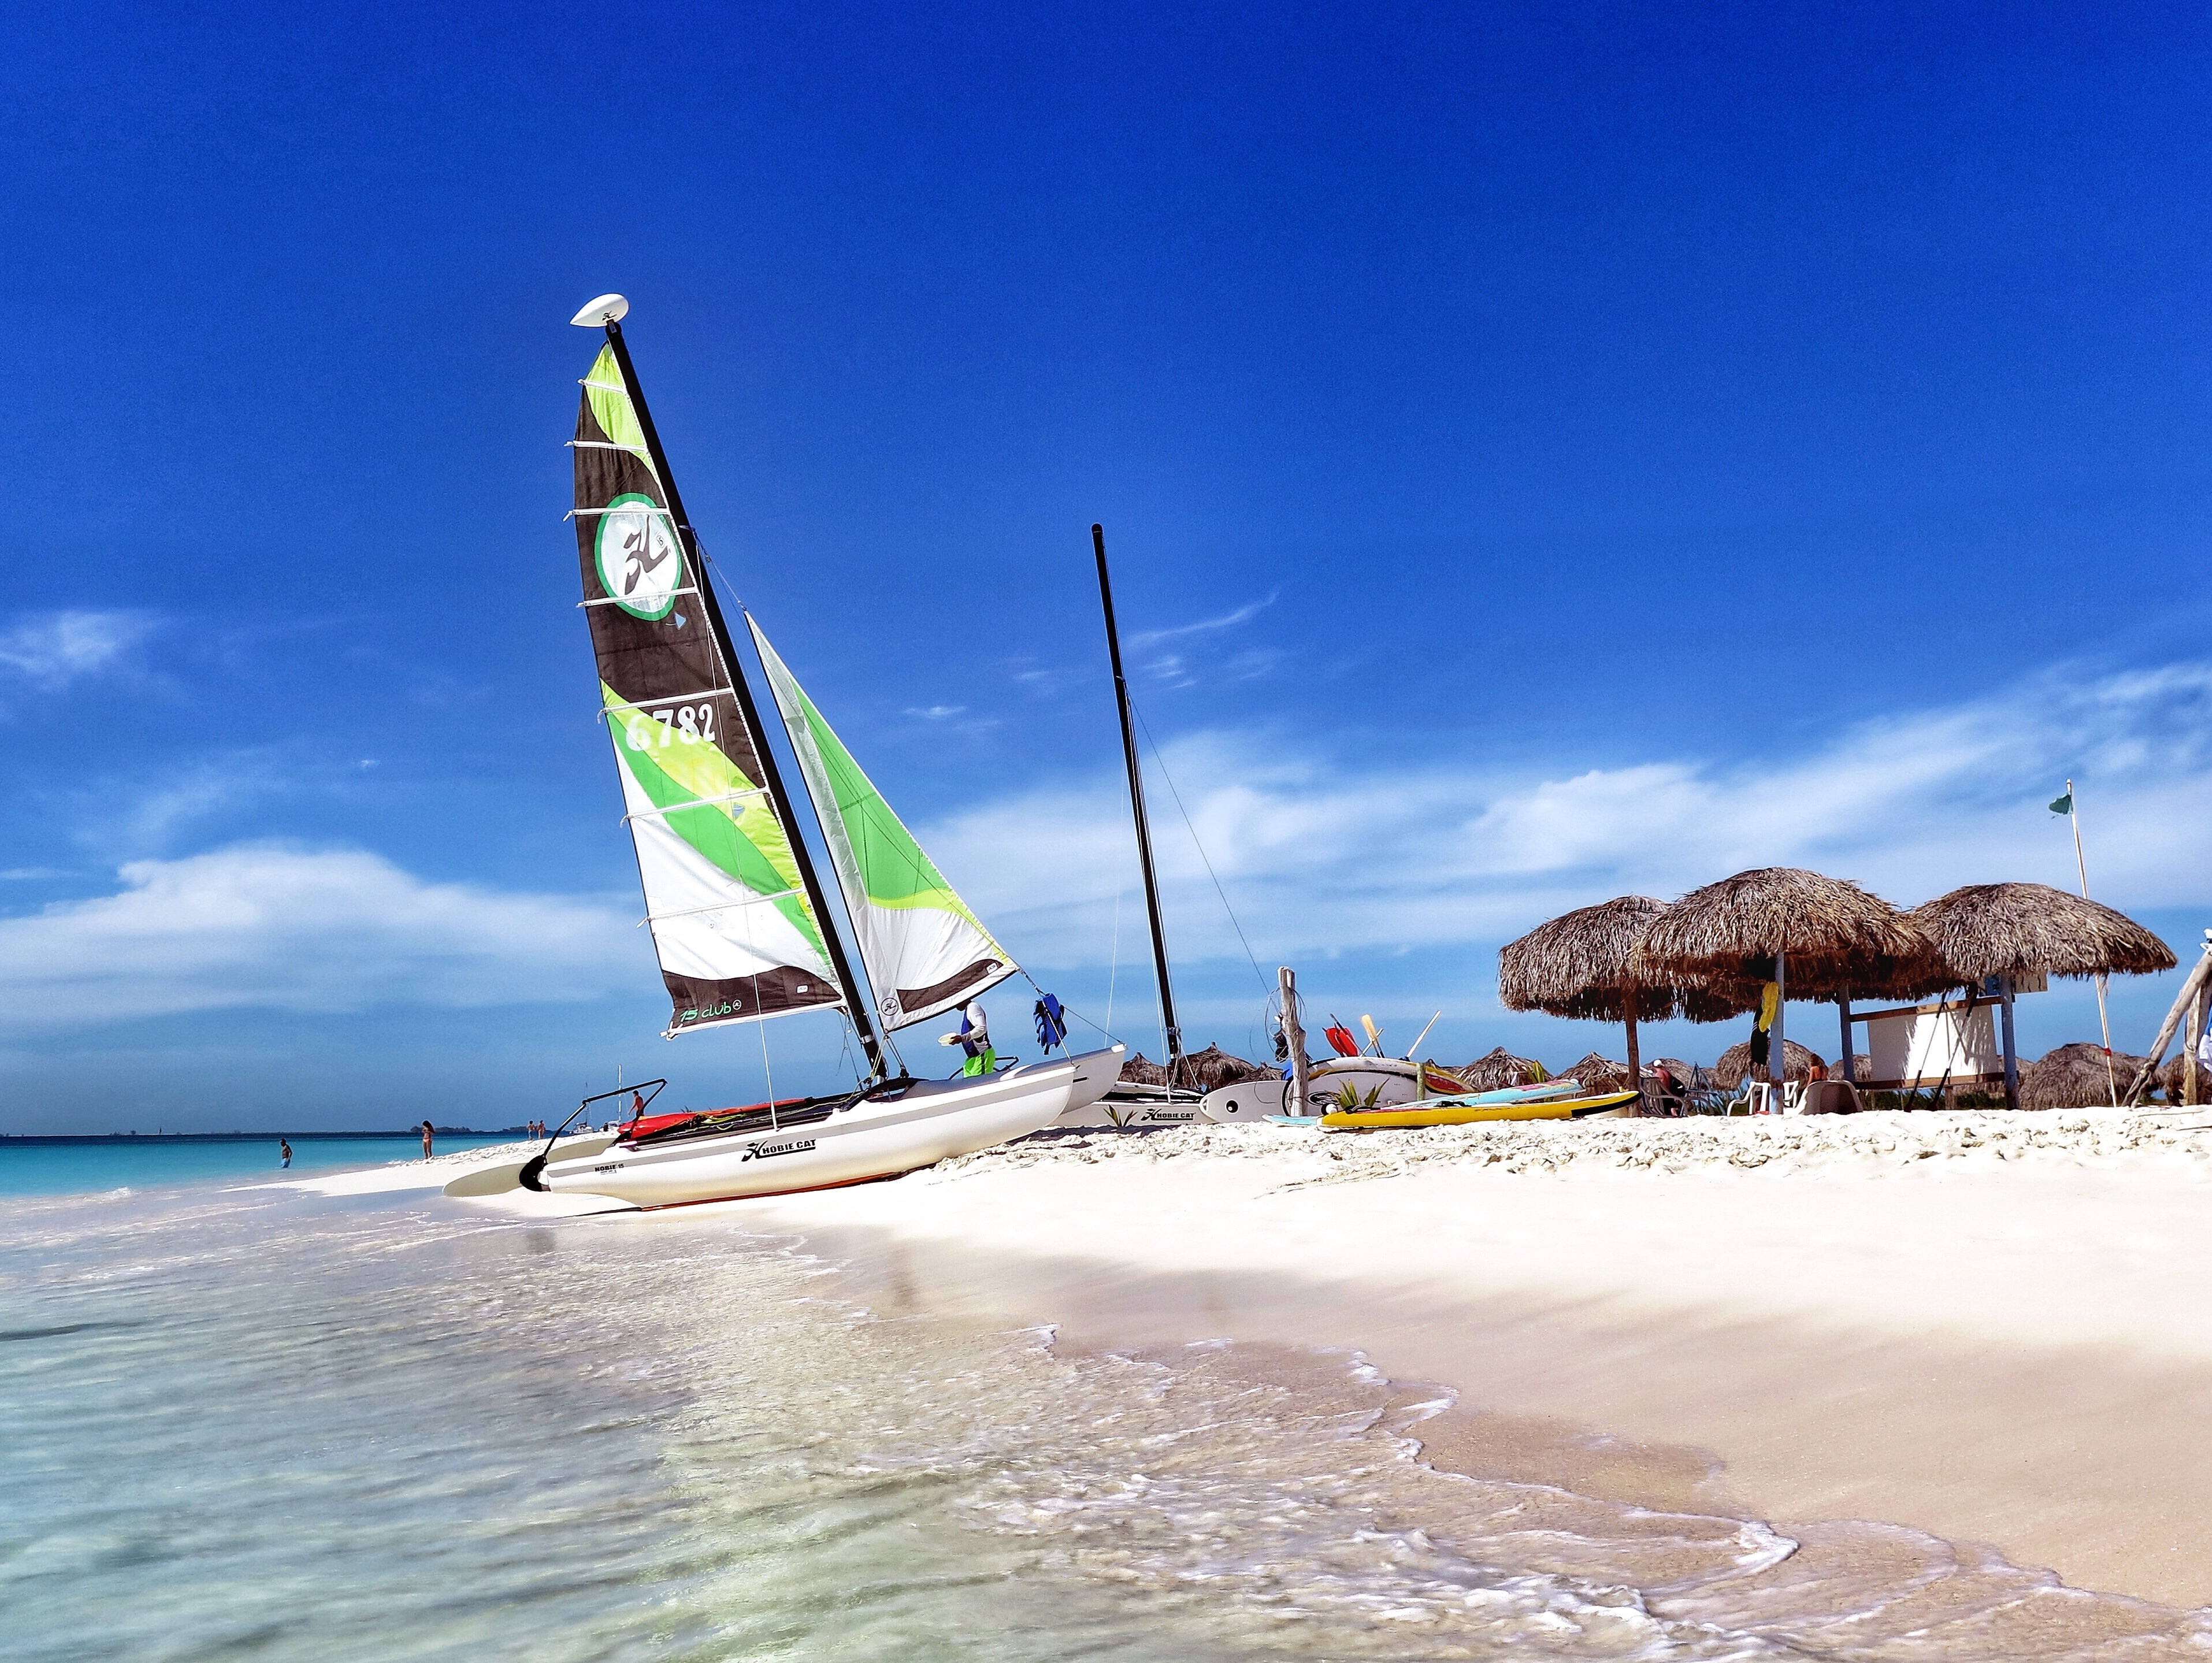
beach, sea, coast, water, sand, ocean, boat, wind, travel, vehicle, paradise, sailing, bay, tourism, sailboat, cuba, sail, watercraft, destination, catamaran, caribic, cayo blanco